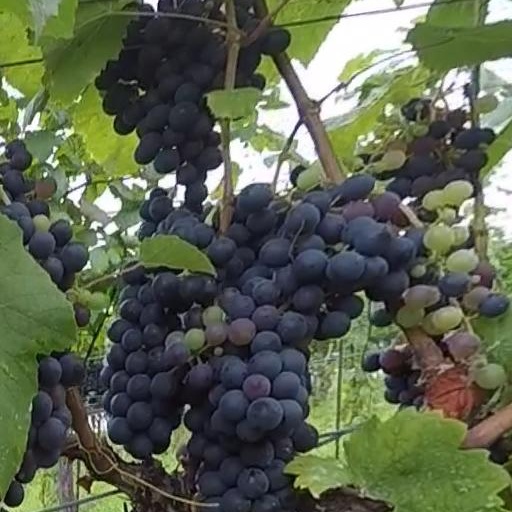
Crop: grape